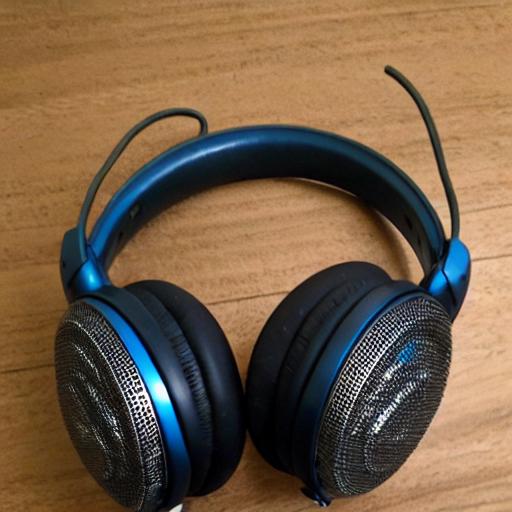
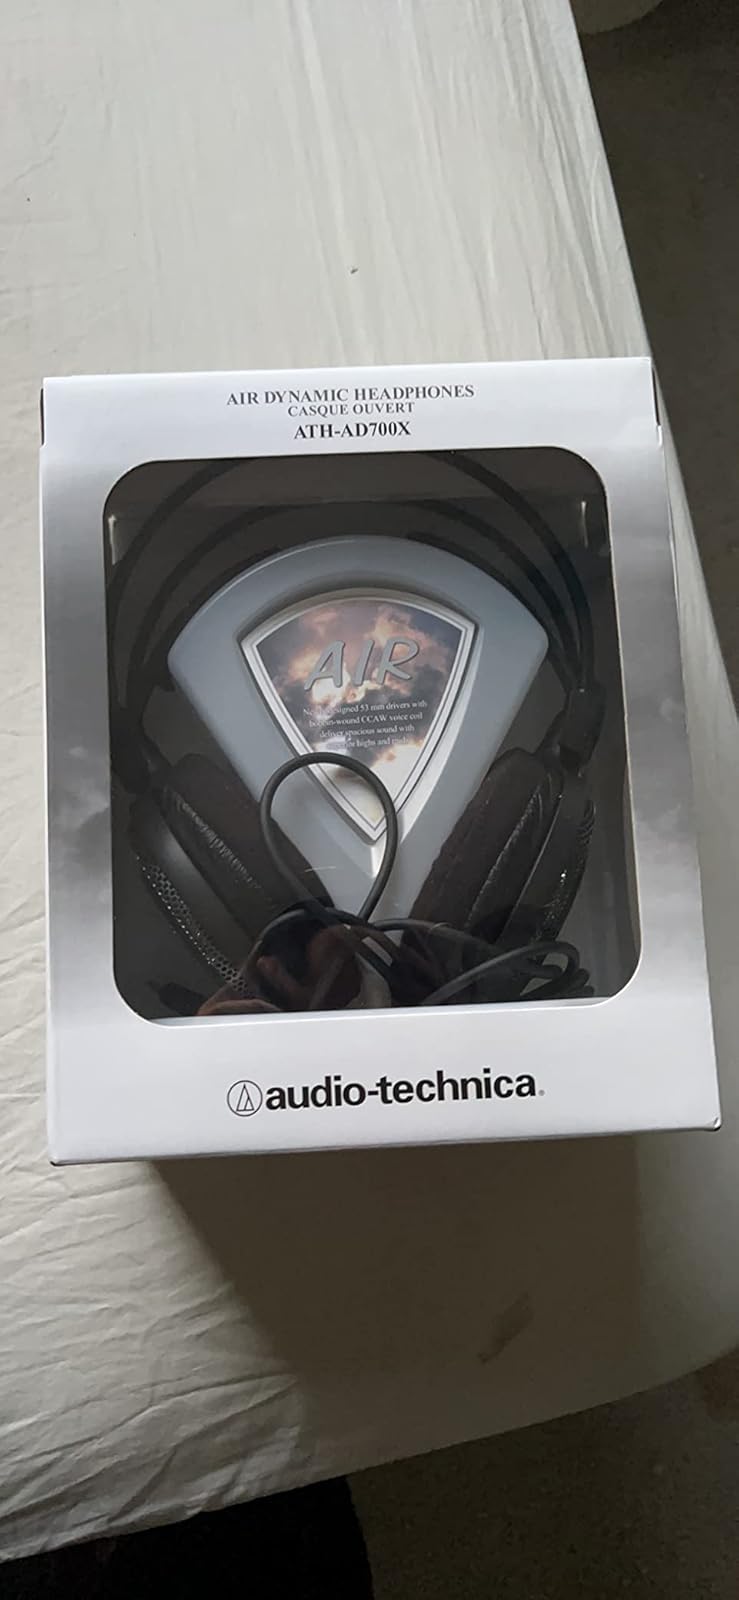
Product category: headphones
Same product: no